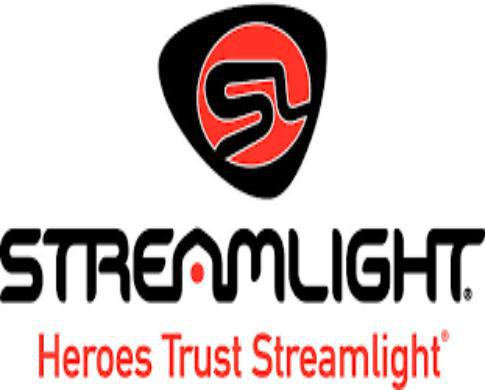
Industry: Necessities